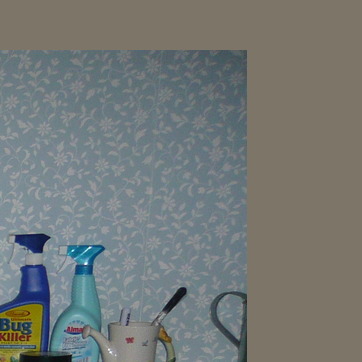
Material: wallpaper